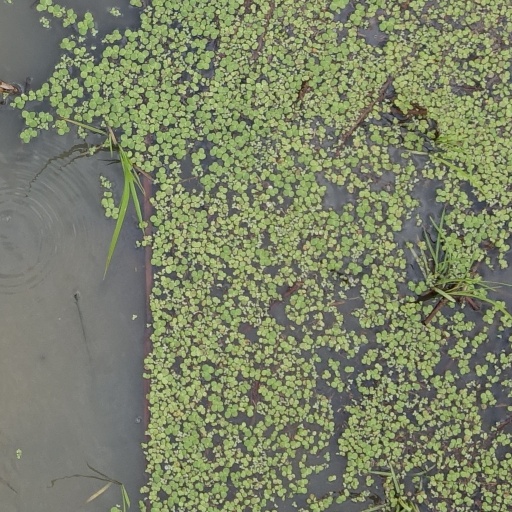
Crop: rice